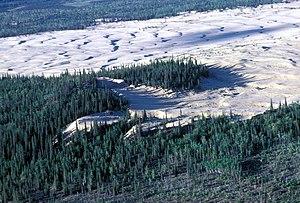
Le Refuge faunique national de Koyukuk est une réserve faunique située en Alaska aux États-Unis. Son statut a été établi en 1980 par l'Alaska National Interest Lands Conservation Act.